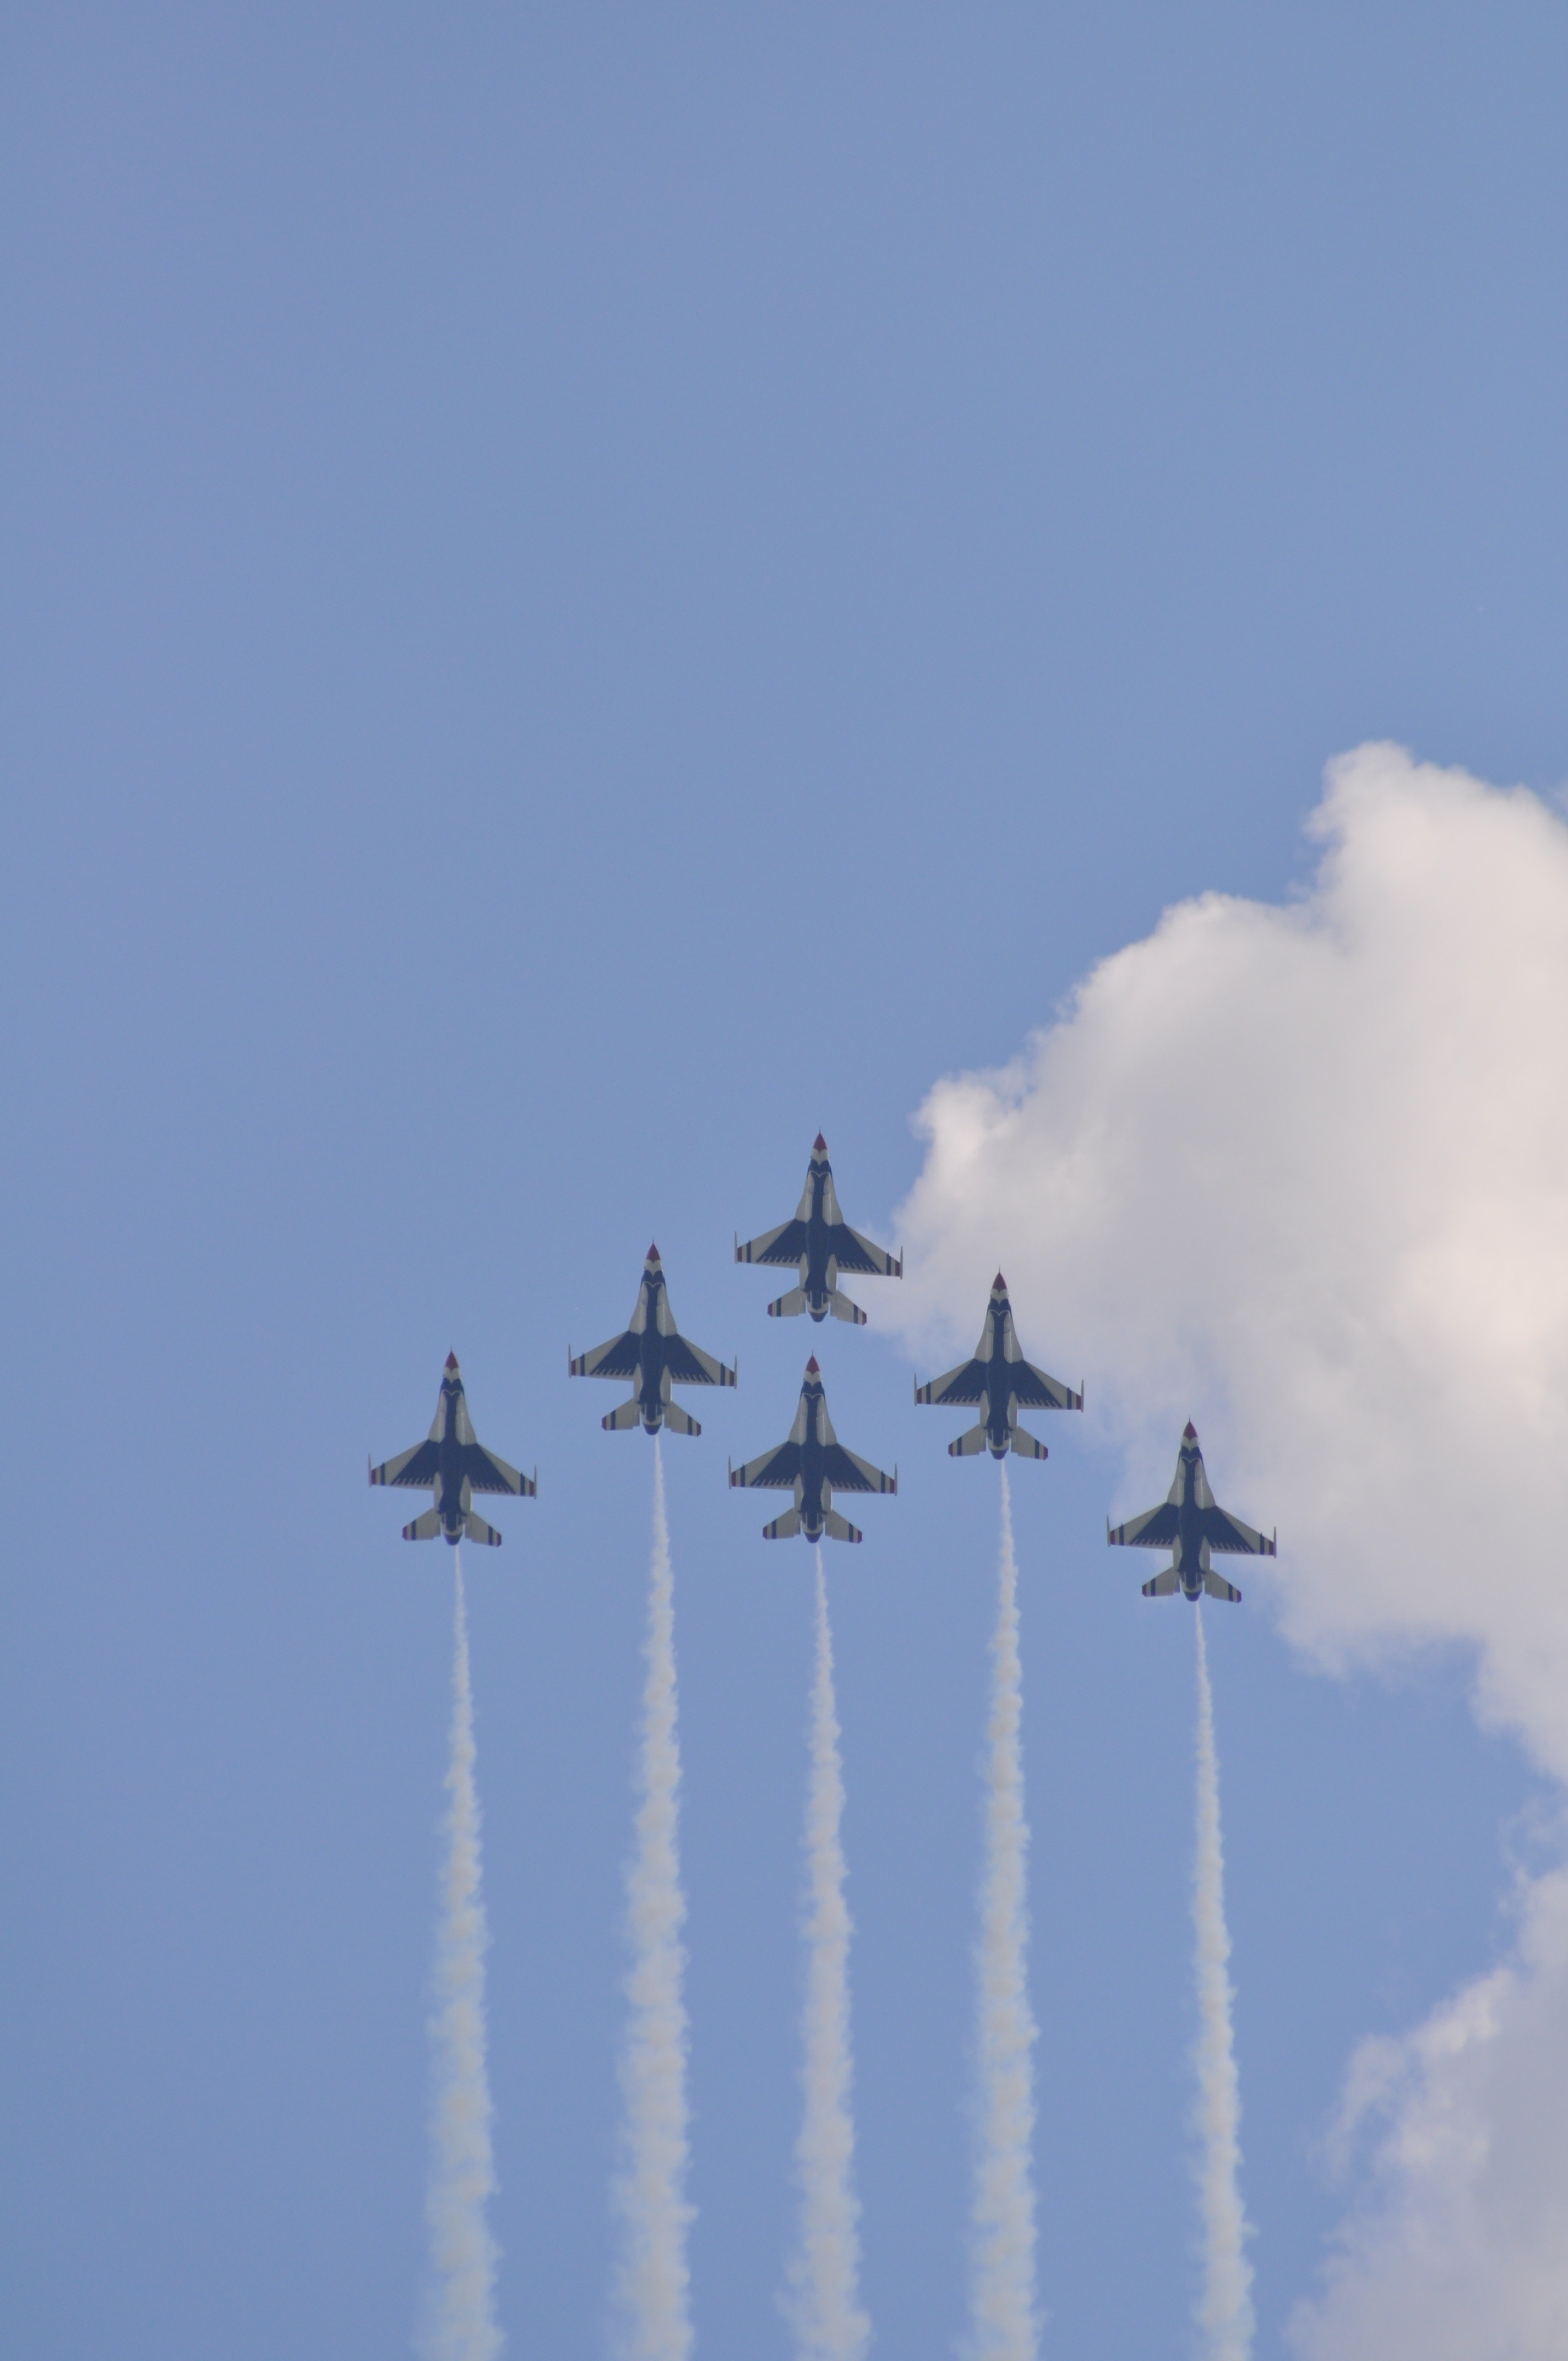
wing, sky, airplane, aircraft, vehicle, airline, aviation, flight, air show, air force, aerobatics, fighter aircraft, military aircraft, atmosphere of earth, general aviation, mcdonnell douglas fa 18 hornet